Riverton–Belvidere Bridge

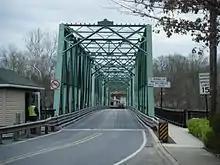
Riverton-Belvidere Bridge looking west from Belvidere, New Jersey

After the 1903 destruction of the original wooden bridge at Belvidere, plans to construct another bridge started immediately. After the storm, the substructure of the crossing had survived the strong storm. The bridge corporation set a completion date, August 17, 1904, which was the day that the Farmer's Picnic was held in Belvidere. The contractor hired to reconstruct the bridge, the New Jersey Bridge Company in Manasquan, New Jersey, believed that the new bridge would need new abutments and piers to be completed by that time, instead of using the old wooden bridge's piers. The three piers from the wooden bridge were used, and would require them to be heightened to be above any high flood waters. On June 3, 1904, the bridge construction began on a barge in the river, with promises to be complete by the set date of August 17. On August 17, the bridge was not complete, but usable, that when the Farmer's Picnic, the predecessor to the Warren County Fair occurred, people were allowed to cross a majority of the bridge. The picnic itself was a success, attracting over 15,000 people, most of who walked the bridge.